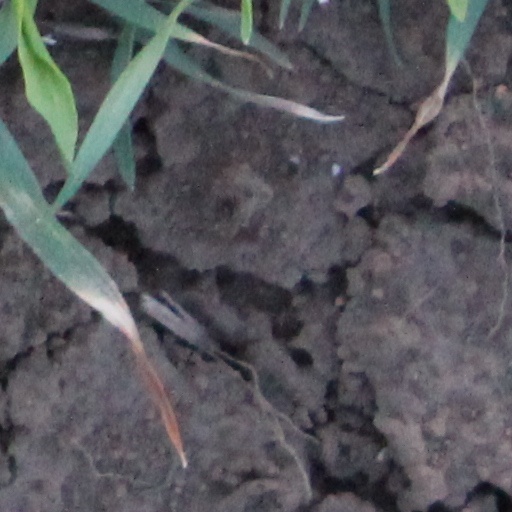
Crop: wheat